Smithers, British Columbia

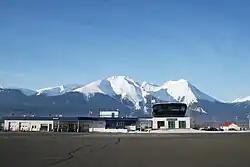
Smithers Airport

Air Canada, Central Mountain Air, charter airlines, and helicopter companies, provide multiple daily flights.